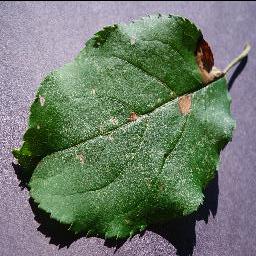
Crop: apple
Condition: black_rot